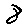
Label: 8